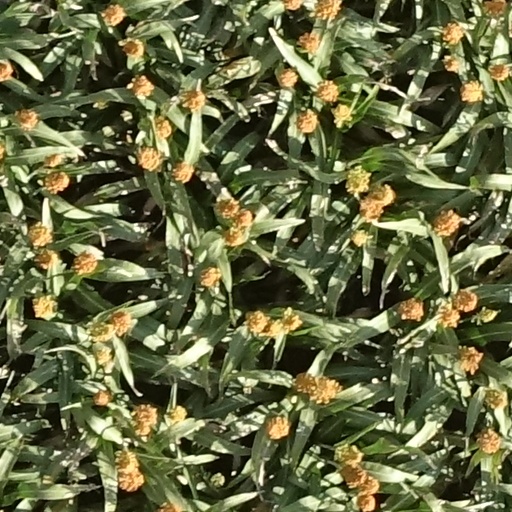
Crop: sorghum